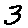
Label: 3